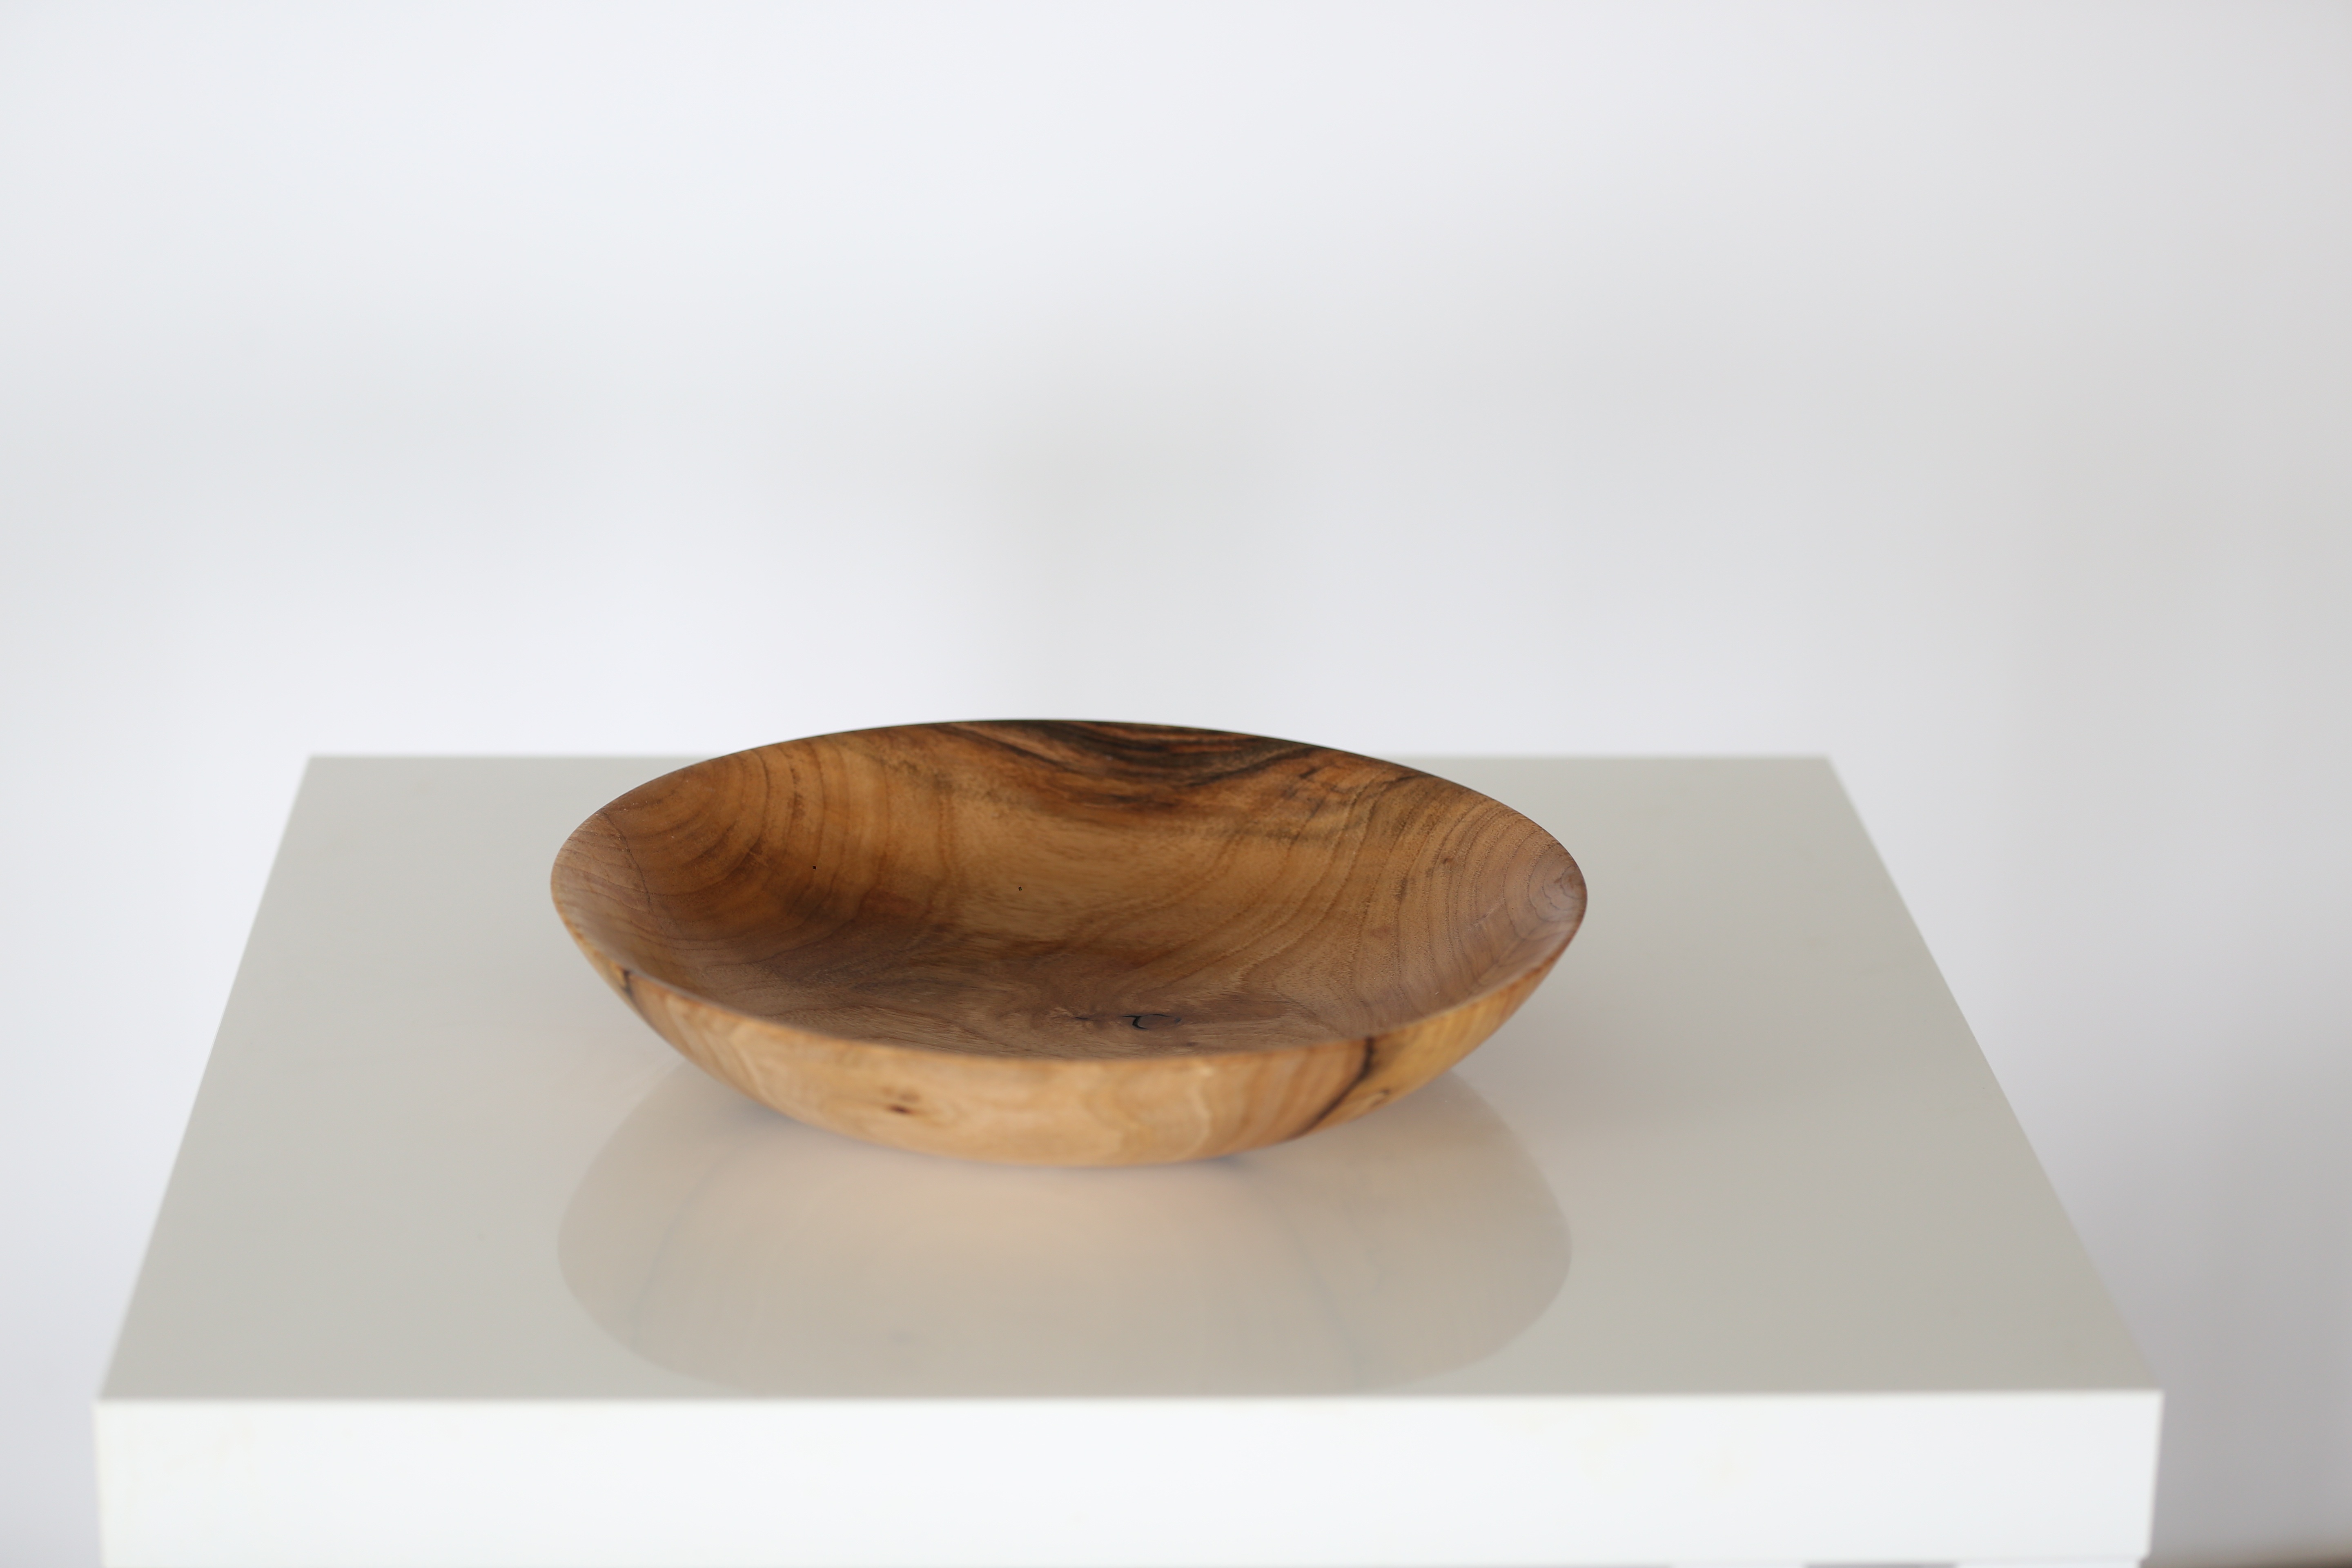
table, wood, bowl, dish, natural, ceramic, furniture, tableware, material, wooden, still, porcelain, shape, healthy food, organic, bio, dishware